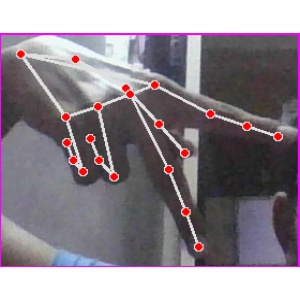
अक्षर: प